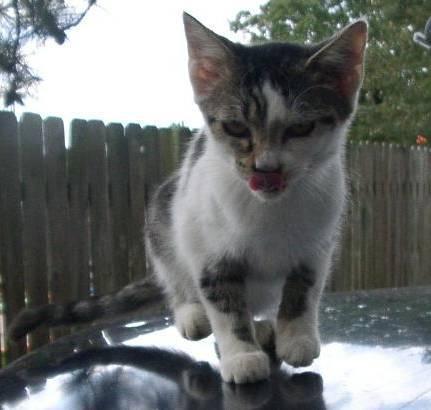
cat